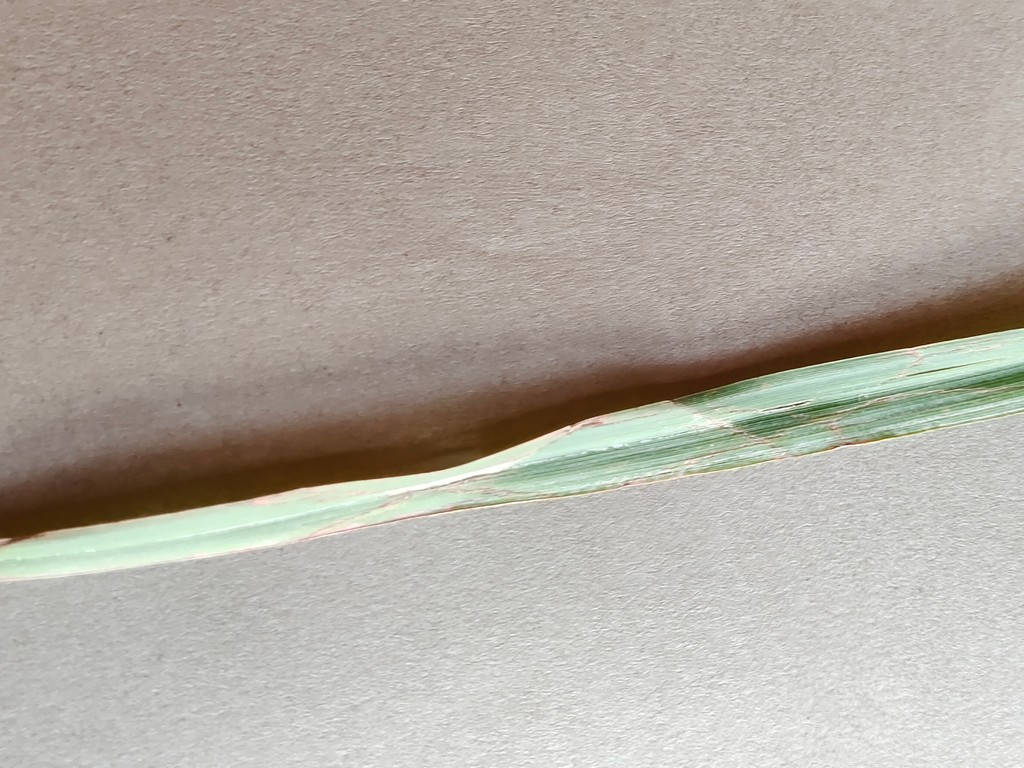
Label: Unhealthy